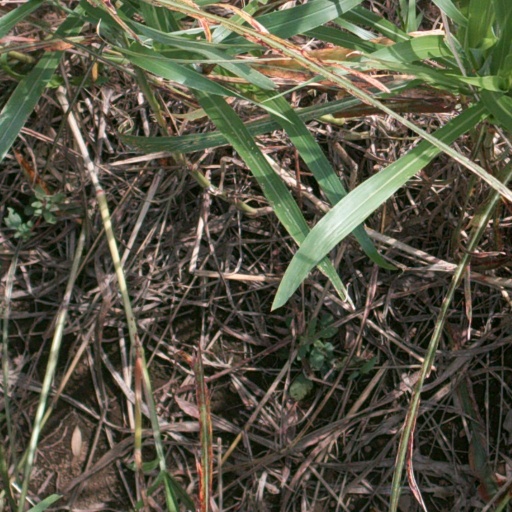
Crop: sorghum